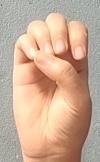
ASL sign: E